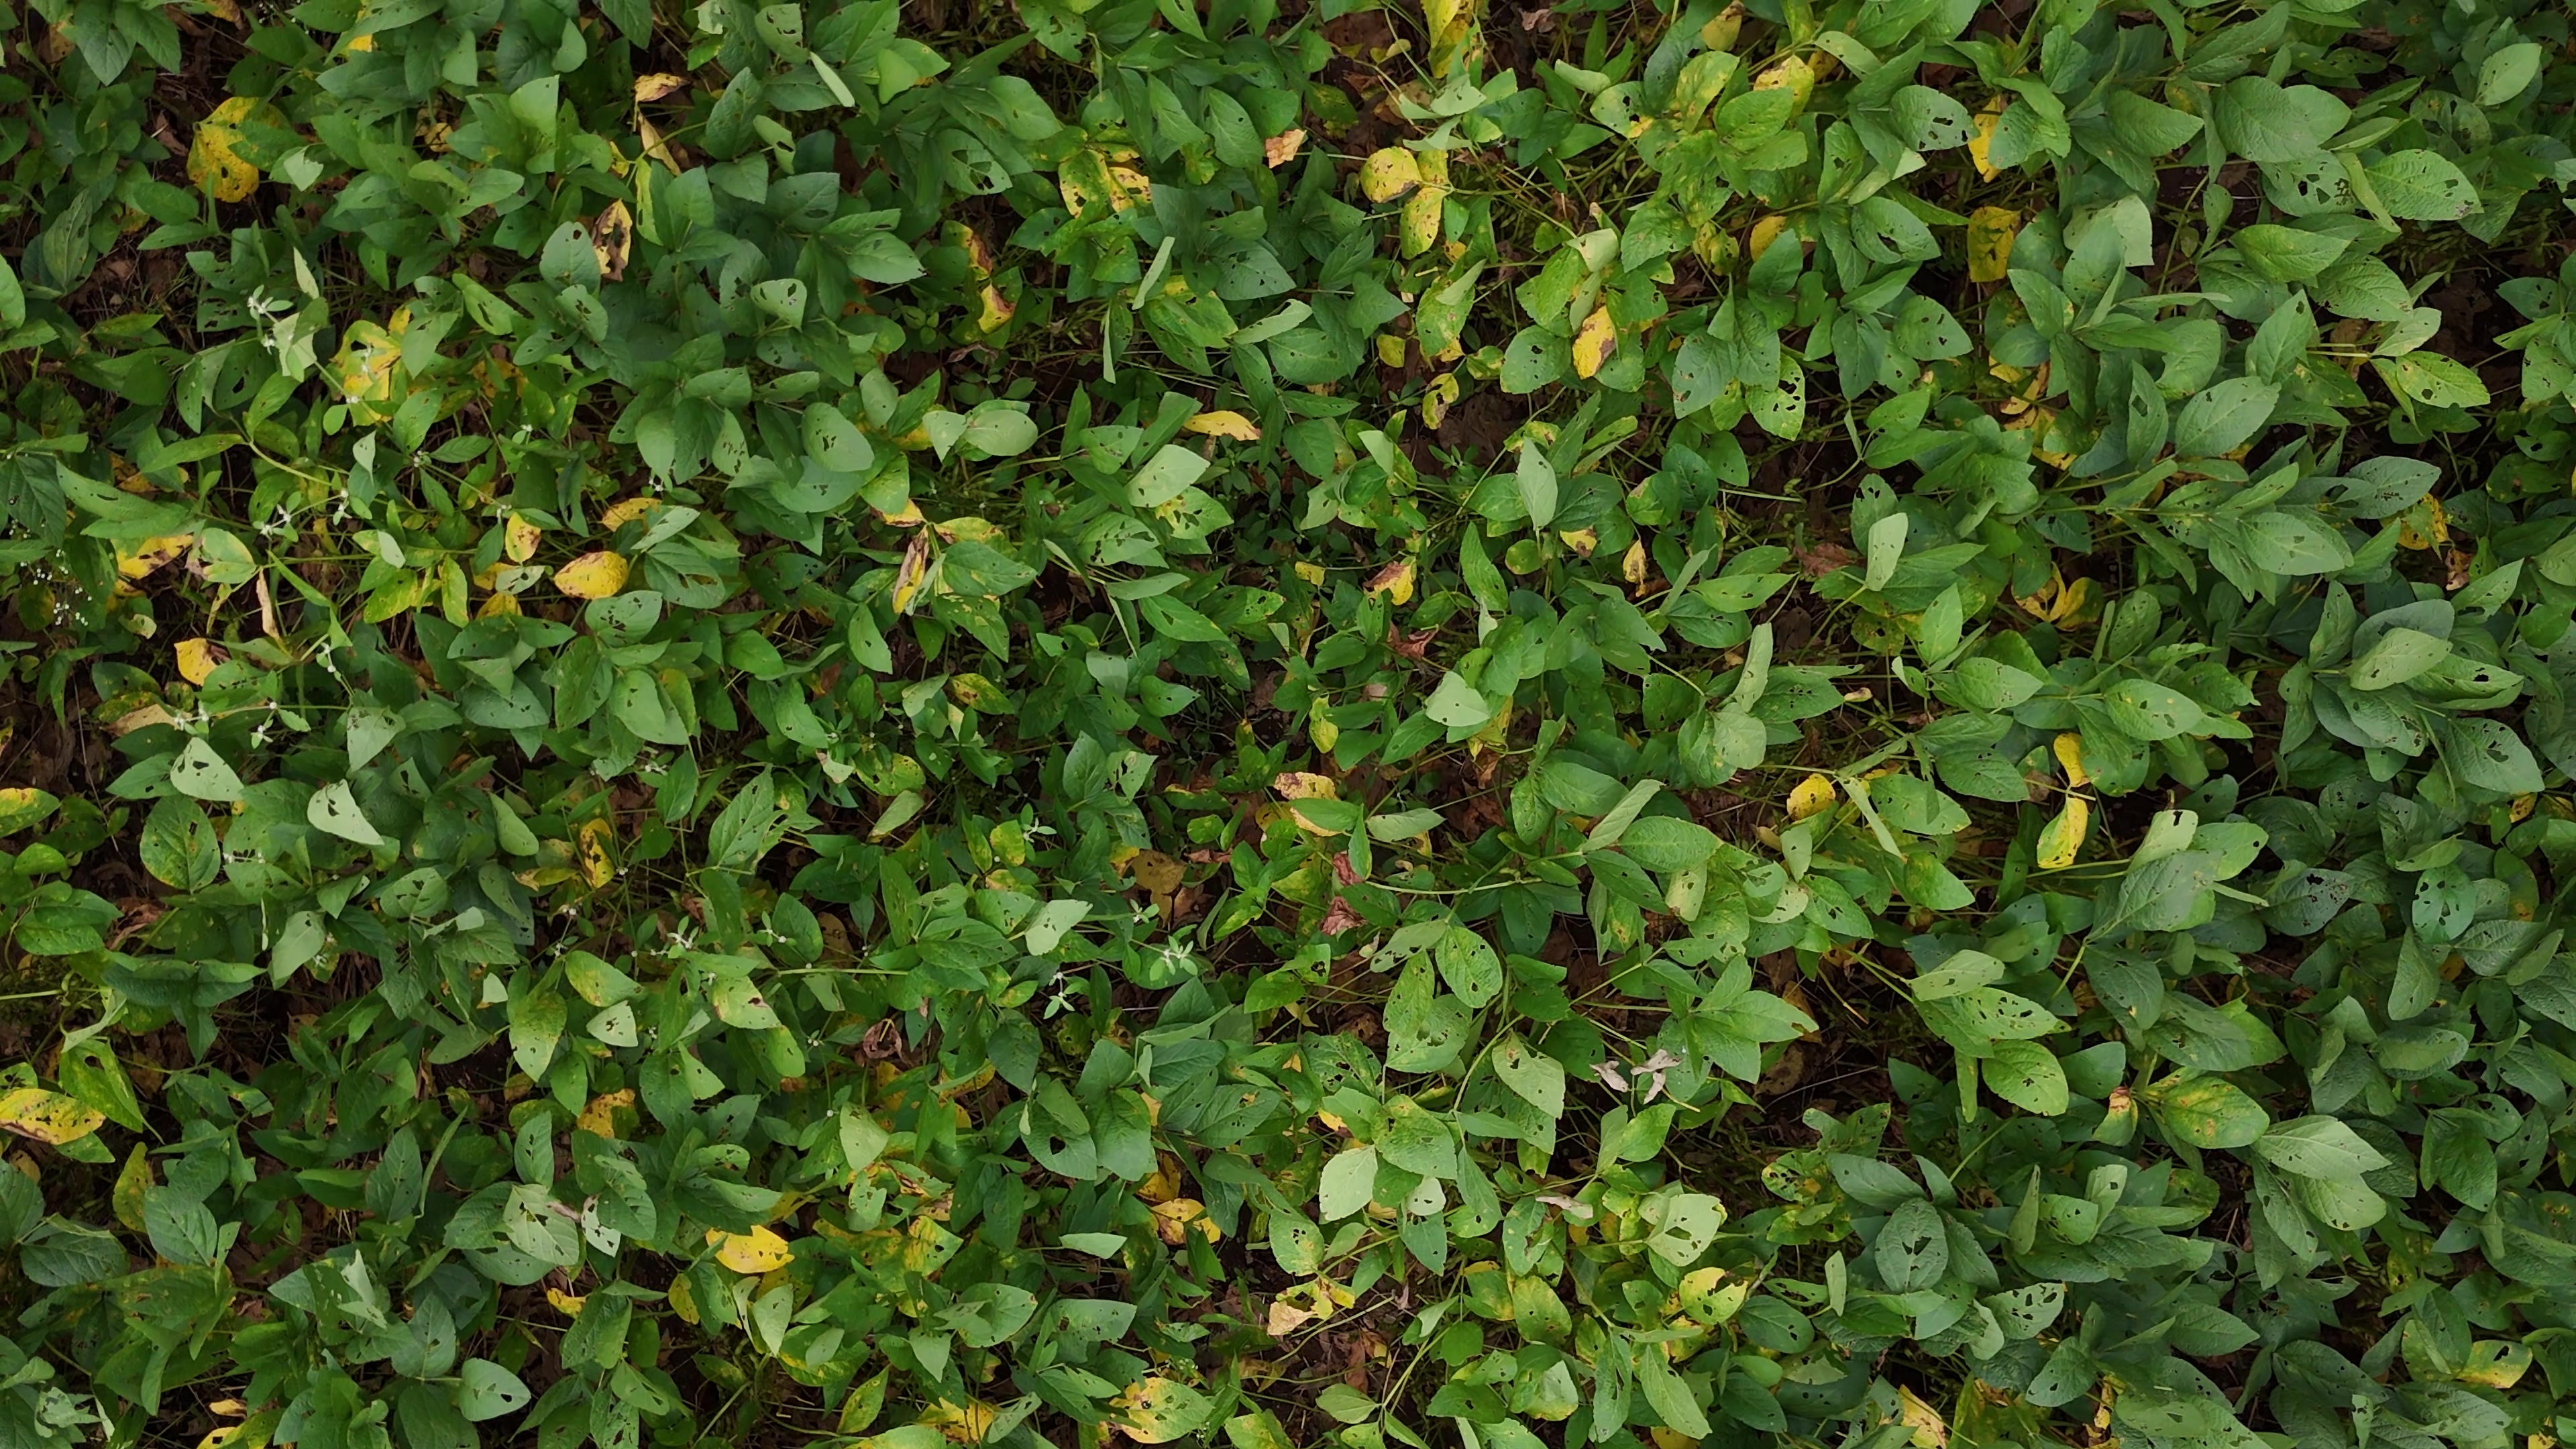
Label: Rust